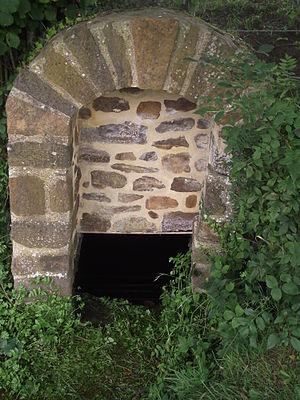
La source de la Sarthe dans le département de l'Orne
La Sarthe est une rivière du Nord-Ouest de la France, qui coule dans les quatre départements de l'Orne, de la Mayenne, de la Sarthe et de Maine-et-Loire, dans les deux régions de Normandie et des Pays de la Loire. Elle forme, en confluant avec la Mayenne, la Maine, qui se jette dans la Loire. Elle donne son nom à un département : la Sarthe.